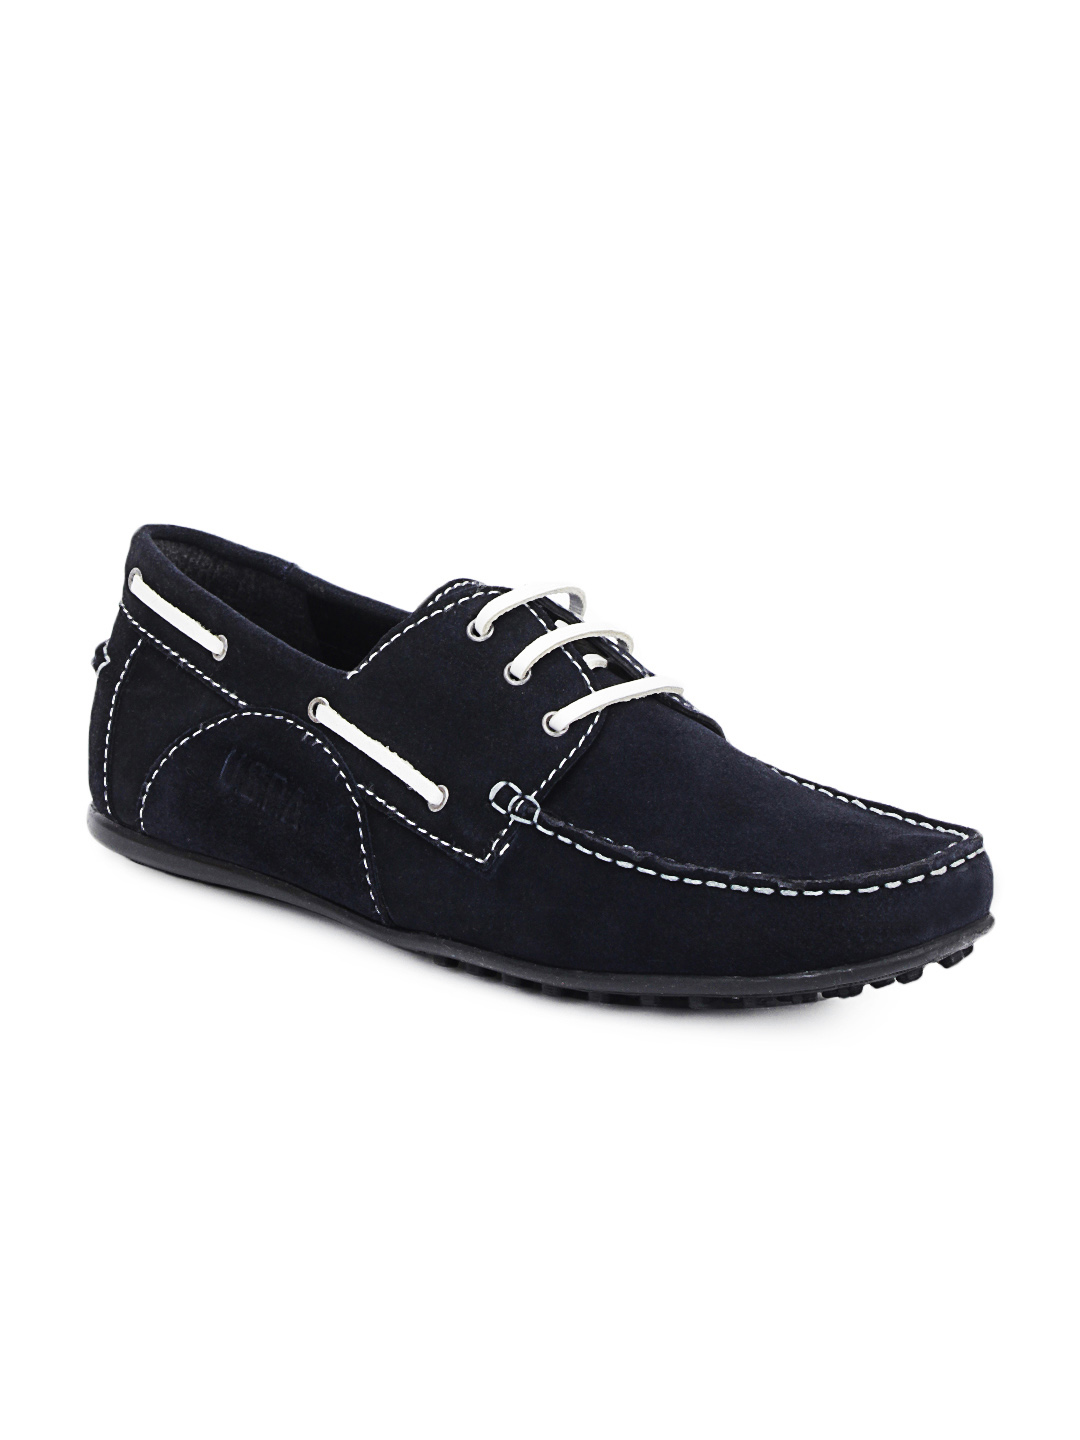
U.S. Polo Assn. Men Navy Blue Boat Shoes
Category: Footwear / Shoes / Casual Shoes
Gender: Men
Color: Navy Blue
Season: Summer 2012
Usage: Casual